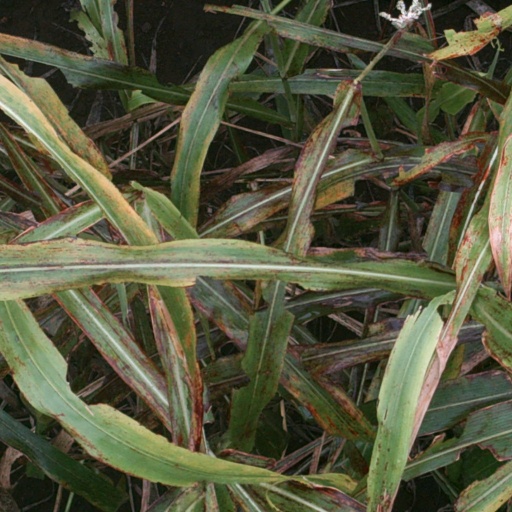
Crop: sorghum